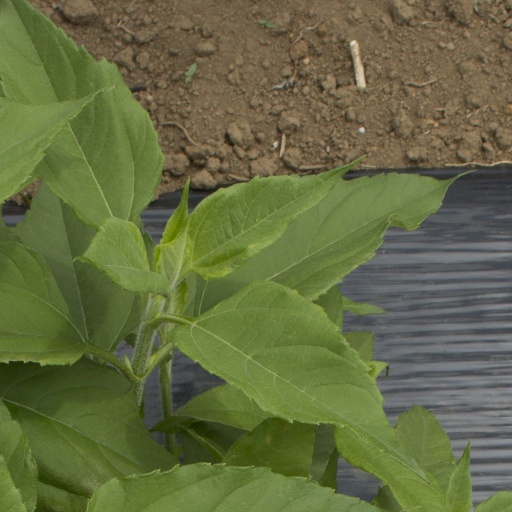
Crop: Jerusalem artichoke